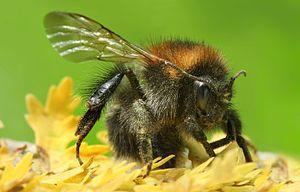
Description: Bourdon des champs. A l'instar de leurs cousines les abeilles, les bourdons se nourissent de nectar et collectent le pollen pour nourir leurs larves. Plus gros que les abeilles, les bourdons ont aussi un aspect poilu plus marqué. Ces insectes sont très utiles pour les plantes et les humains. Italiano: Descrizione: Bombo. I bombi sono insetti volanti del genere Bombus nella famiglia Apoidea. Come i loro parenti, le api da miele, si nutrono di nettare e raccolgono il polline per sfamare i piccoli. Queste creature sono benefiche per l'uomo e il mondo vegetale e tendono ad essere più grandi rispetto ad altri tipi di api. Português: Descrição: O abelhão é um insecto voador pertencente ao género Bombus, da família Apidae. Tal como as abelhas, os abelhões alimentam-se do néctar e recolhem pólen para alimentar os insectos jovens. Estes animais são beneficiais aos humanos e plantas e são tipicamente maiores e mais peludos que outros tipos de abelha. Na imagem, um espécimen de Bombus pascuorum.